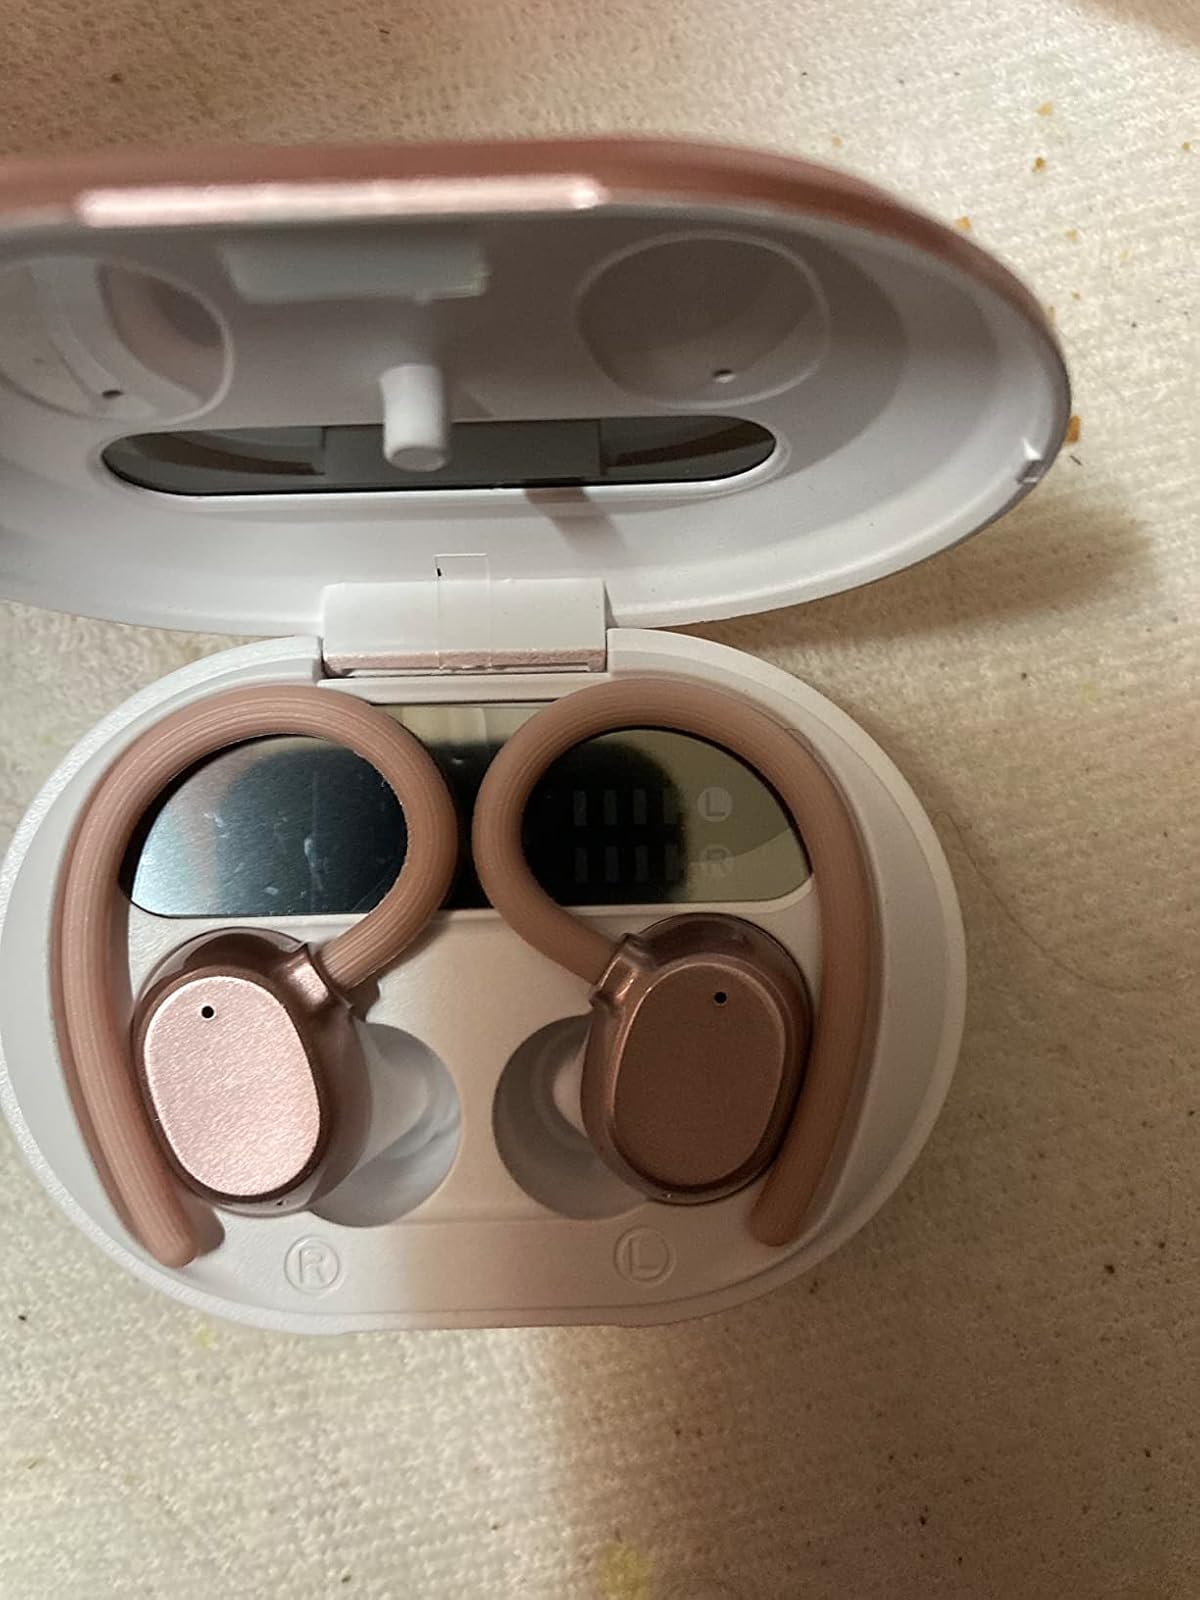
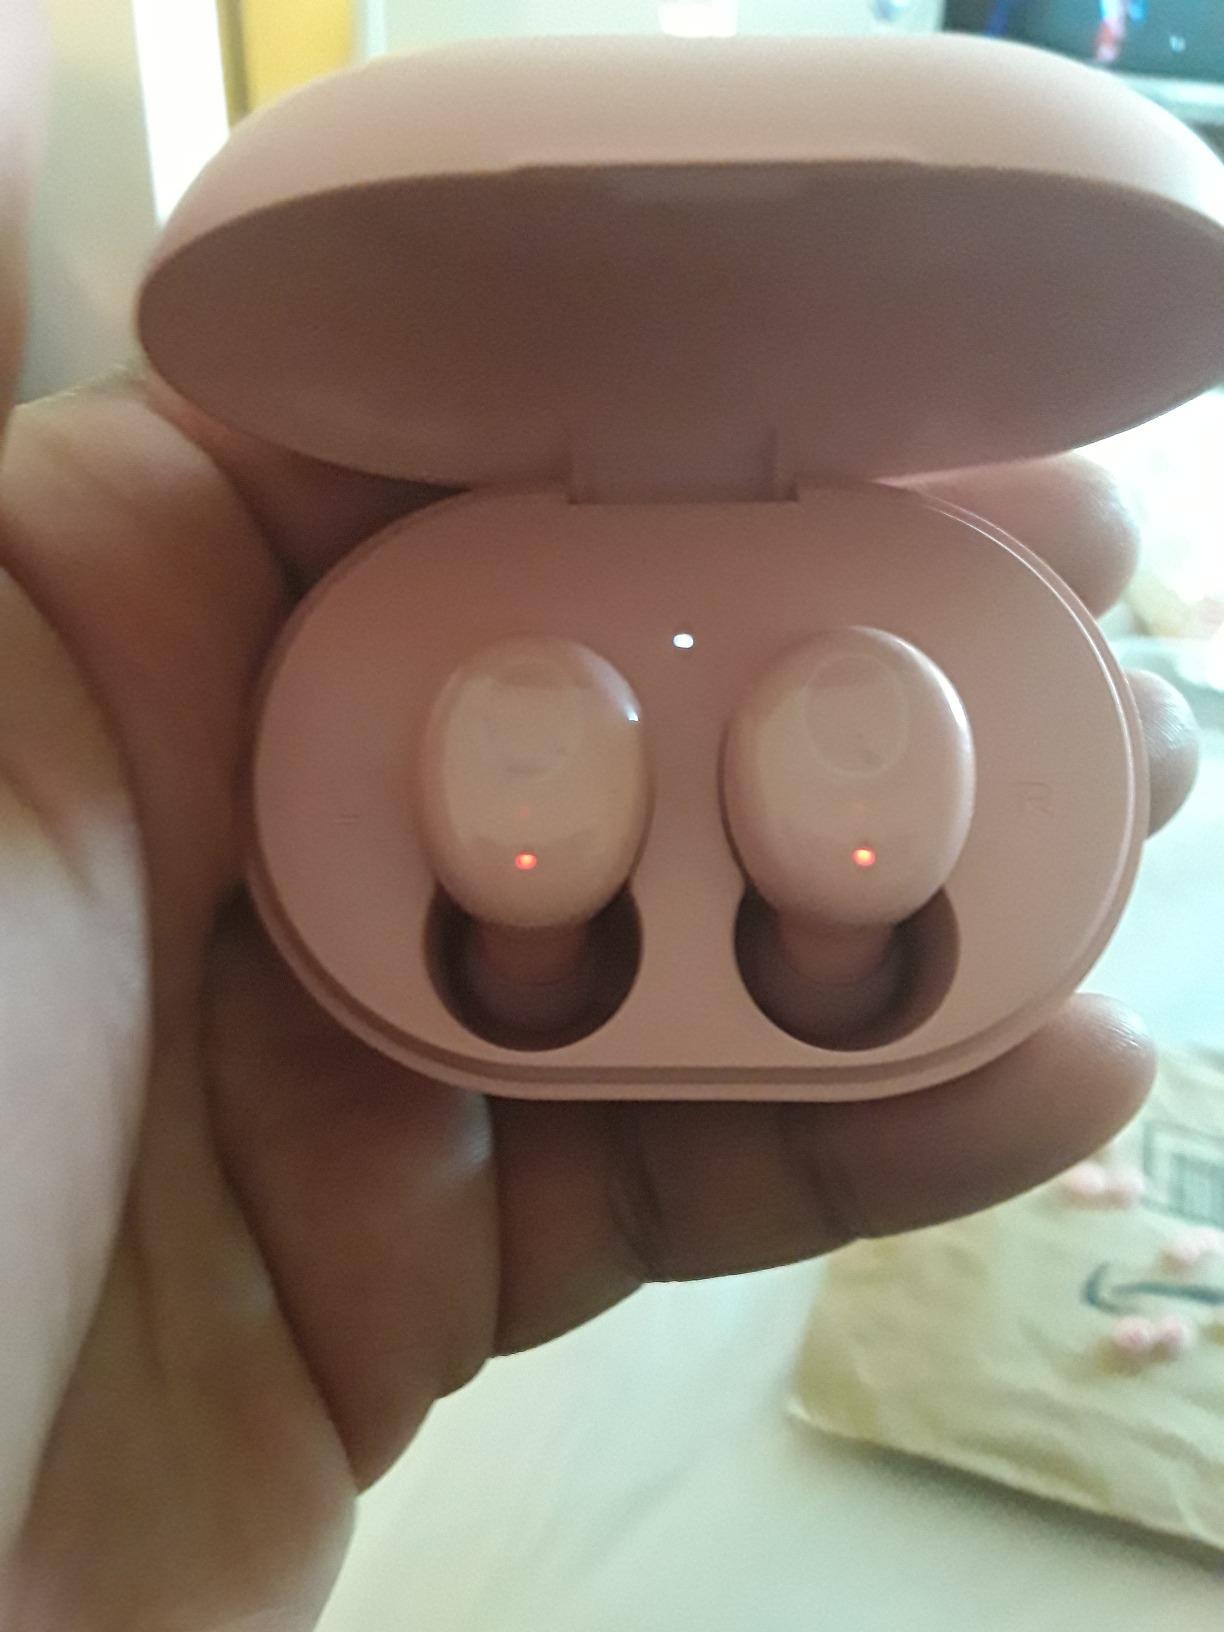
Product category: earbuds
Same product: no